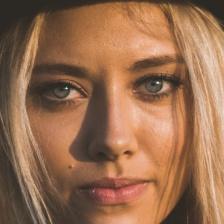
Label: faces